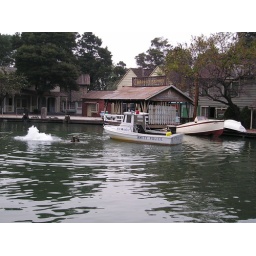
That burble in the water is a person being eaten and dragged around the lake.